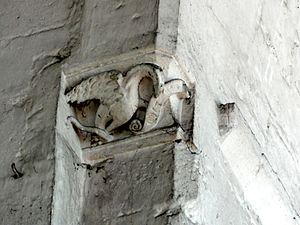
Nef, arcade vers la croisée, retombée à gauche.
L'église Saint-Georges est une église catholique paroissiale située à Belloy-en-France dans le département français du Val-d'Oise. Une basilique dédiée à saint Georges est attestée à Belloy dès 840. Les parties les plus anciennes de l'édifice actuel sont le clocher roman, largement remanié, et le croisillon nord avec la chapelle de la Vierge. Ils sont de style gothique primitif et datent de la fin du XIIᵉ siècle. Le reste de l'église date du XIVᵉ siècle, mais seul le chœur et la chapelle Sainte-Geneviève, à l'emplacement du croisillon sud, ont été entièrement achevés à cette époque et se présentent dans un style rayonnant tardif. La nef et les collatéraux n'ont été voûtés qu'au premier tiers du XVIᵉ siècle, et en grande partie refaits, si bien que le style gothique flamboyant y domine. Ce sont les parties les plus intéressantes à l'intérieur de l'église, notamment pour les chapiteaux du XVIᵉ siècle et le dessin particulier des voûtes. Ce qui fait la célébrité de l'église Saint-Georges est toutefois le portail occidental avec son riche décor sculpté d'une grande qualité, considéré comme un chef-d'œuvre des débuts de la Renaissance au nord de Paris.